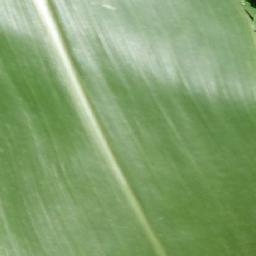
Label: Corn___healthy